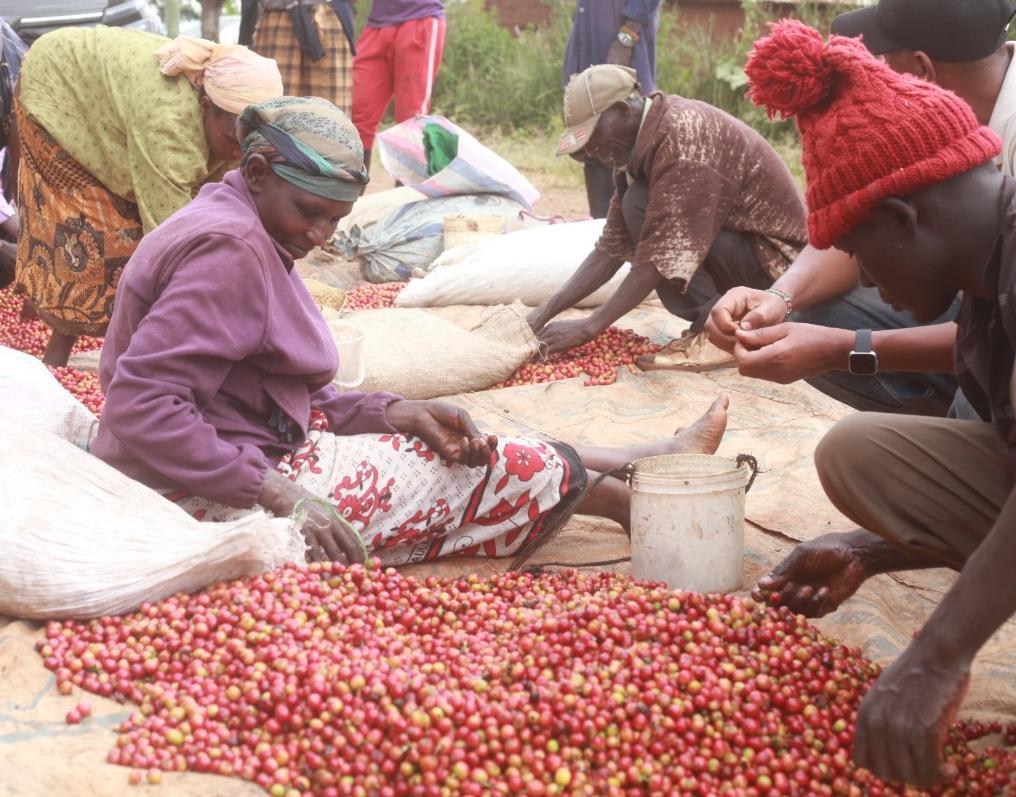
Kahawa ni moja kati ya zao la biashara ambalo, imekua chanzo cha kipato kwa wafanya biashara wadogo wadogo, na chachu ya maendeleo ambayo, huwasaidia kujikwamua kiuchumi, ambapo zao hilo , linakutanisha rika tofauti tofauti , wakiwemo wazee, vijana na akina mama.